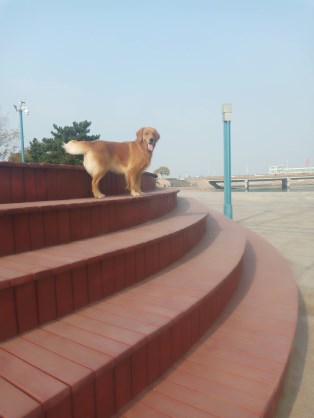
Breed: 5355-n000126-golden_retriever